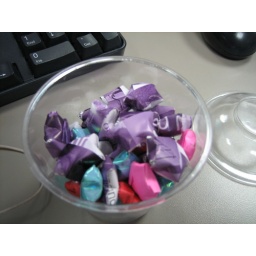
stars in a cup on my desk